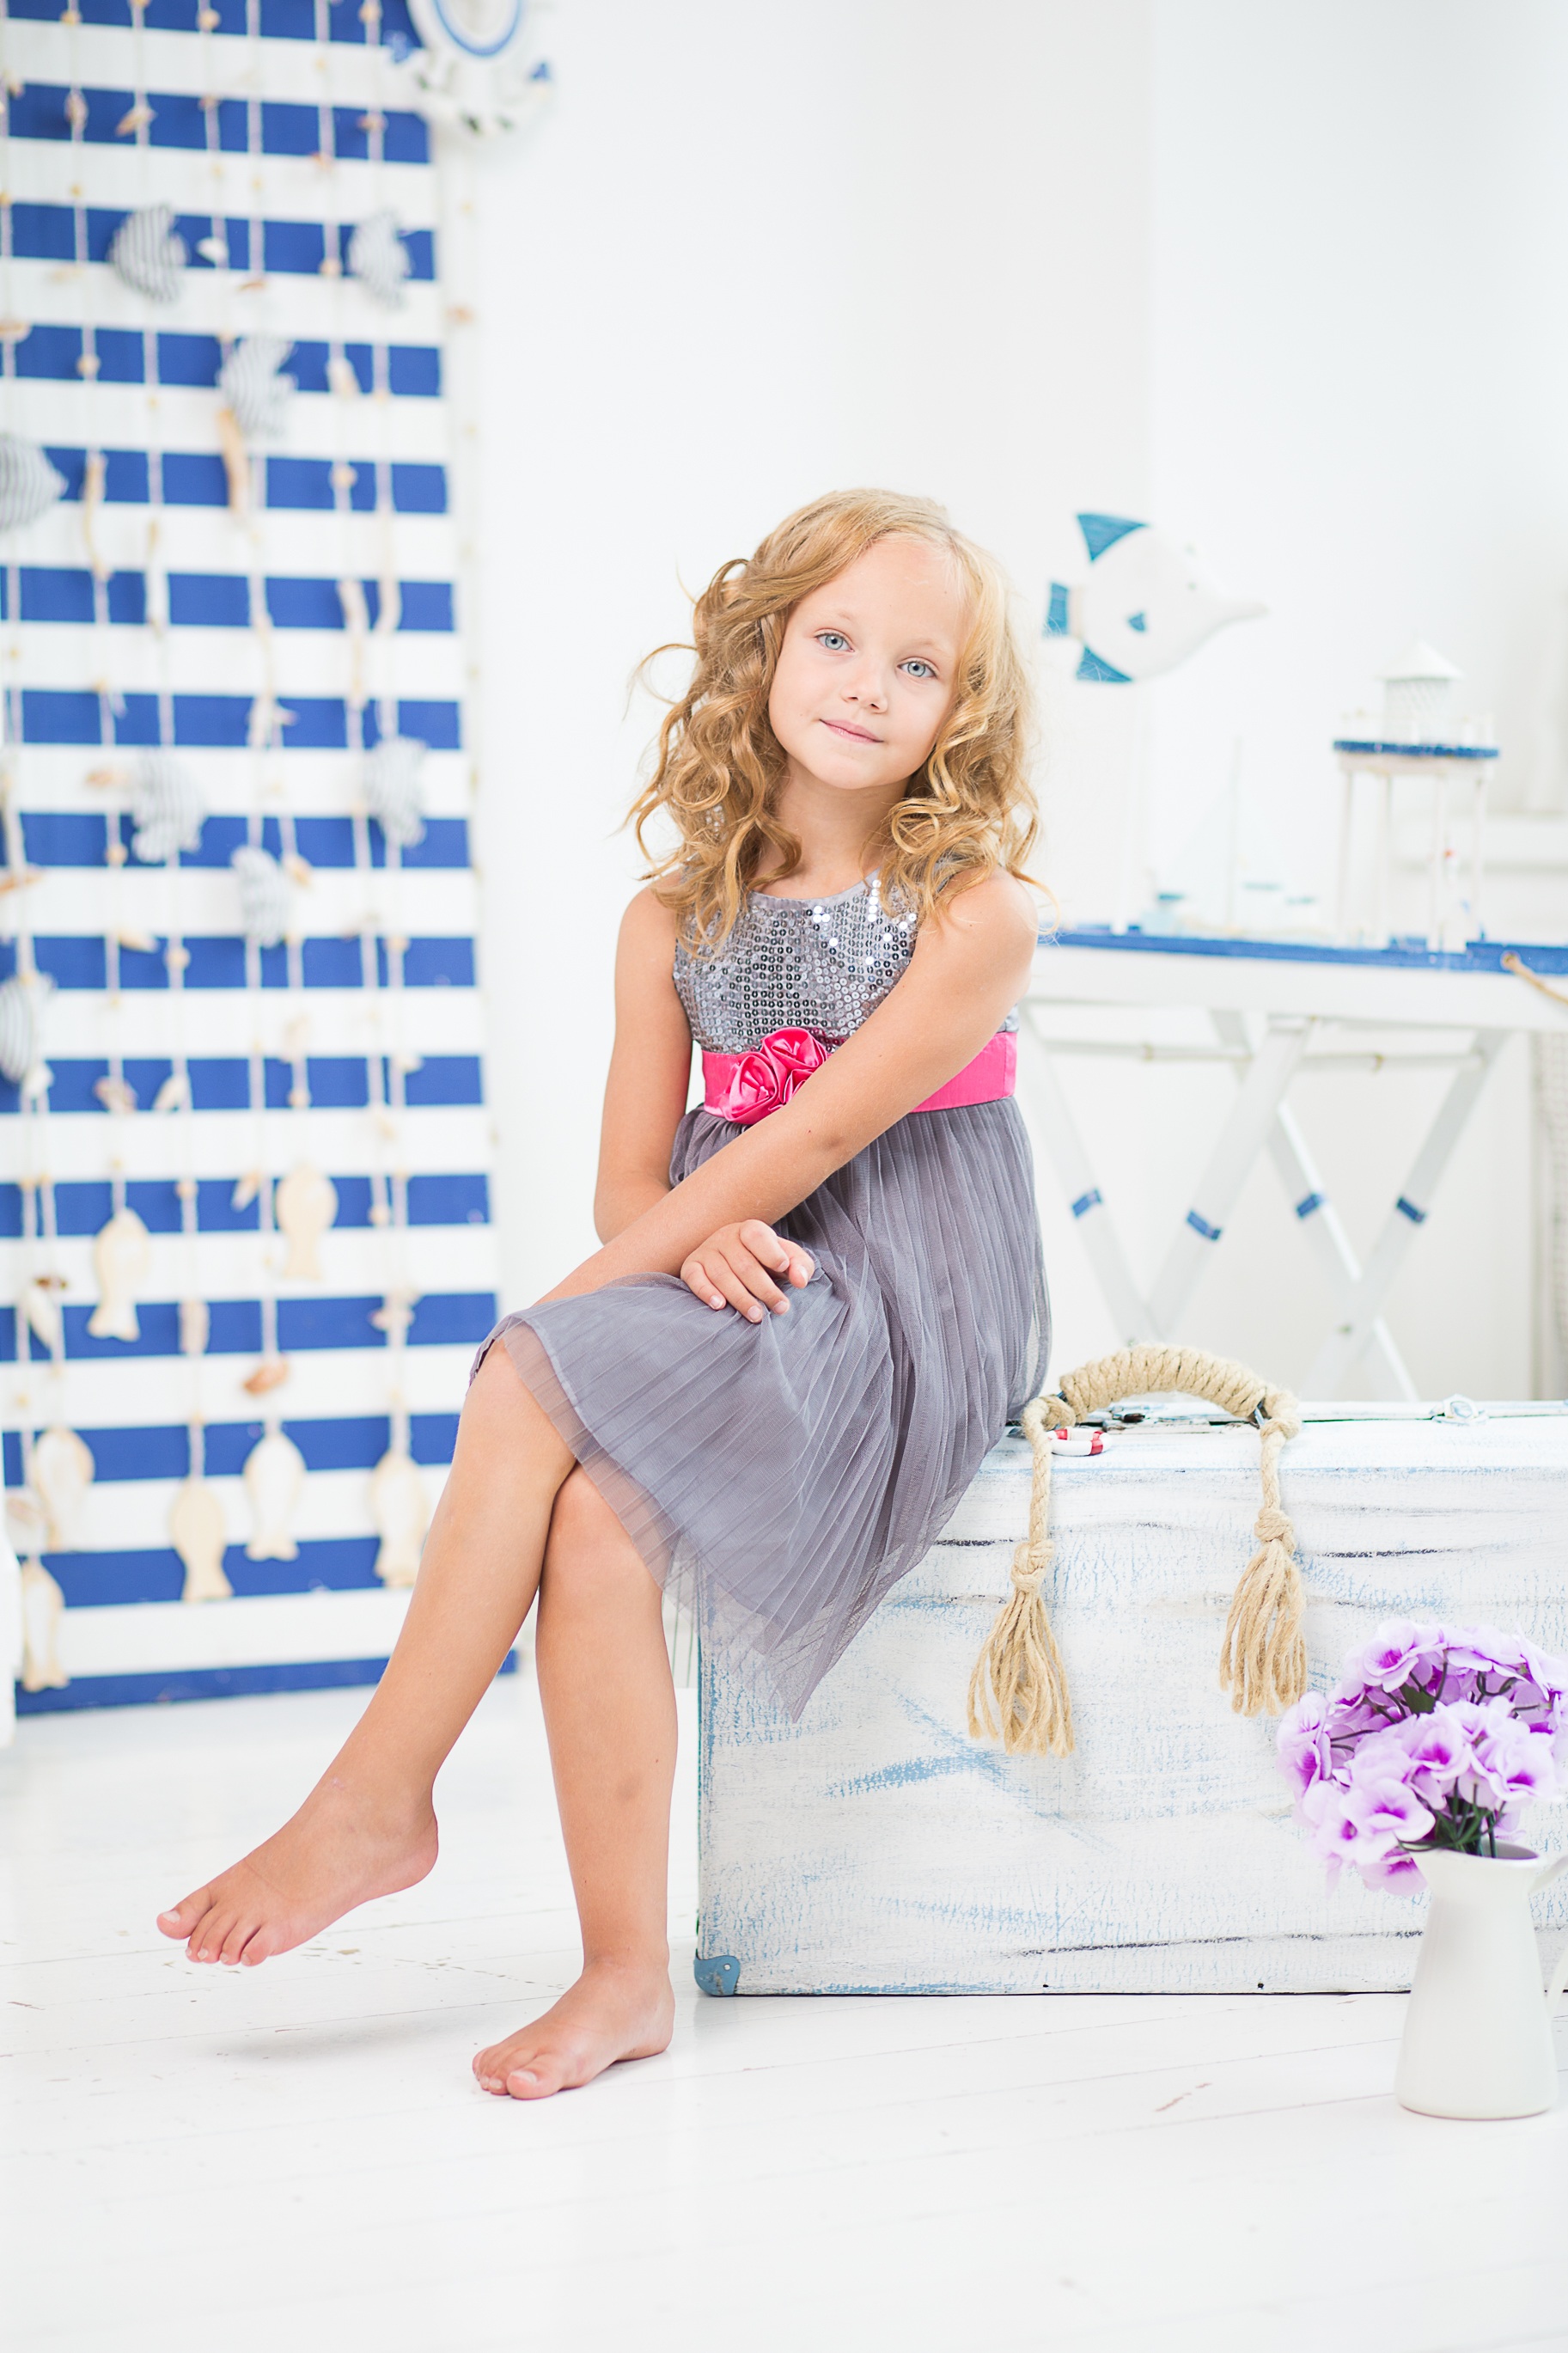
person, light, people, girl, woman, hair, white, house, interior, kid, home, cute, female, leg, portrait, model, young, spring, sitting, indoor, child, human, fashion, clothing, room, lifestyle, childhood, hairstyle, smiling, activity, long hair, education, caucasian, cheerful, living, family, indoors, one, dress, happy, happiness, little, beauty, beautiful, blond, pretty, adorable, casual, attractive, photo shoot, supermodel